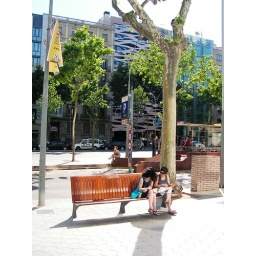
The Suites Avenue building lies behind with its facade designed by Japanese architect ITO in homage to Gaudi